Second-harmonic generation

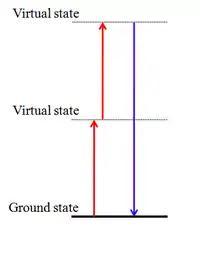
Energy level scheme of SHG process

Second-harmonic generation (SHG), also known as frequency doubling, is the lowest-order wave-wave nonlinear interaction that occurs in various systems, including optical, radio, atmospheric, and magnetohydrodynamic systems. As a prototype behavior of waves, SHG is widely used, for example, in doubling laser frequencies. SHG was initially discovered as a nonlinear optical process in which two photons with the same frequency interact with a nonlinear material, are "combined", and generate a new photon with twice the energy of the initial photons (equivalently, twice the frequency and half the wavelength), that conserves the coherence of the excitation. It is a special case of sum-frequency generation (2 photons), and more generally of harmonic generation.